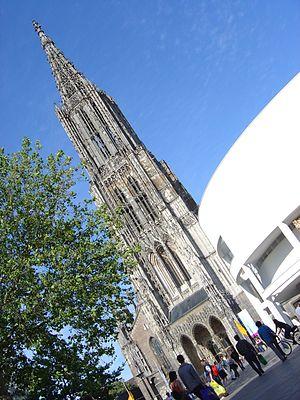
La cathédrale de Ulm détient la plus haute flèche d'église du monde. A droite, en blanc, la Stadthaus
Ulm est une ville du Bade-Wurtemberg, dans le sud de l’Allemagne, dont la plus grande partie se trouve sur la rive gauche du Danube.